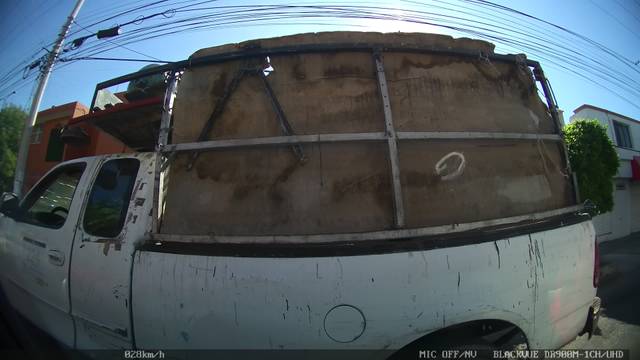
Region: Mexico
Coordinates: 22.14, -100.987